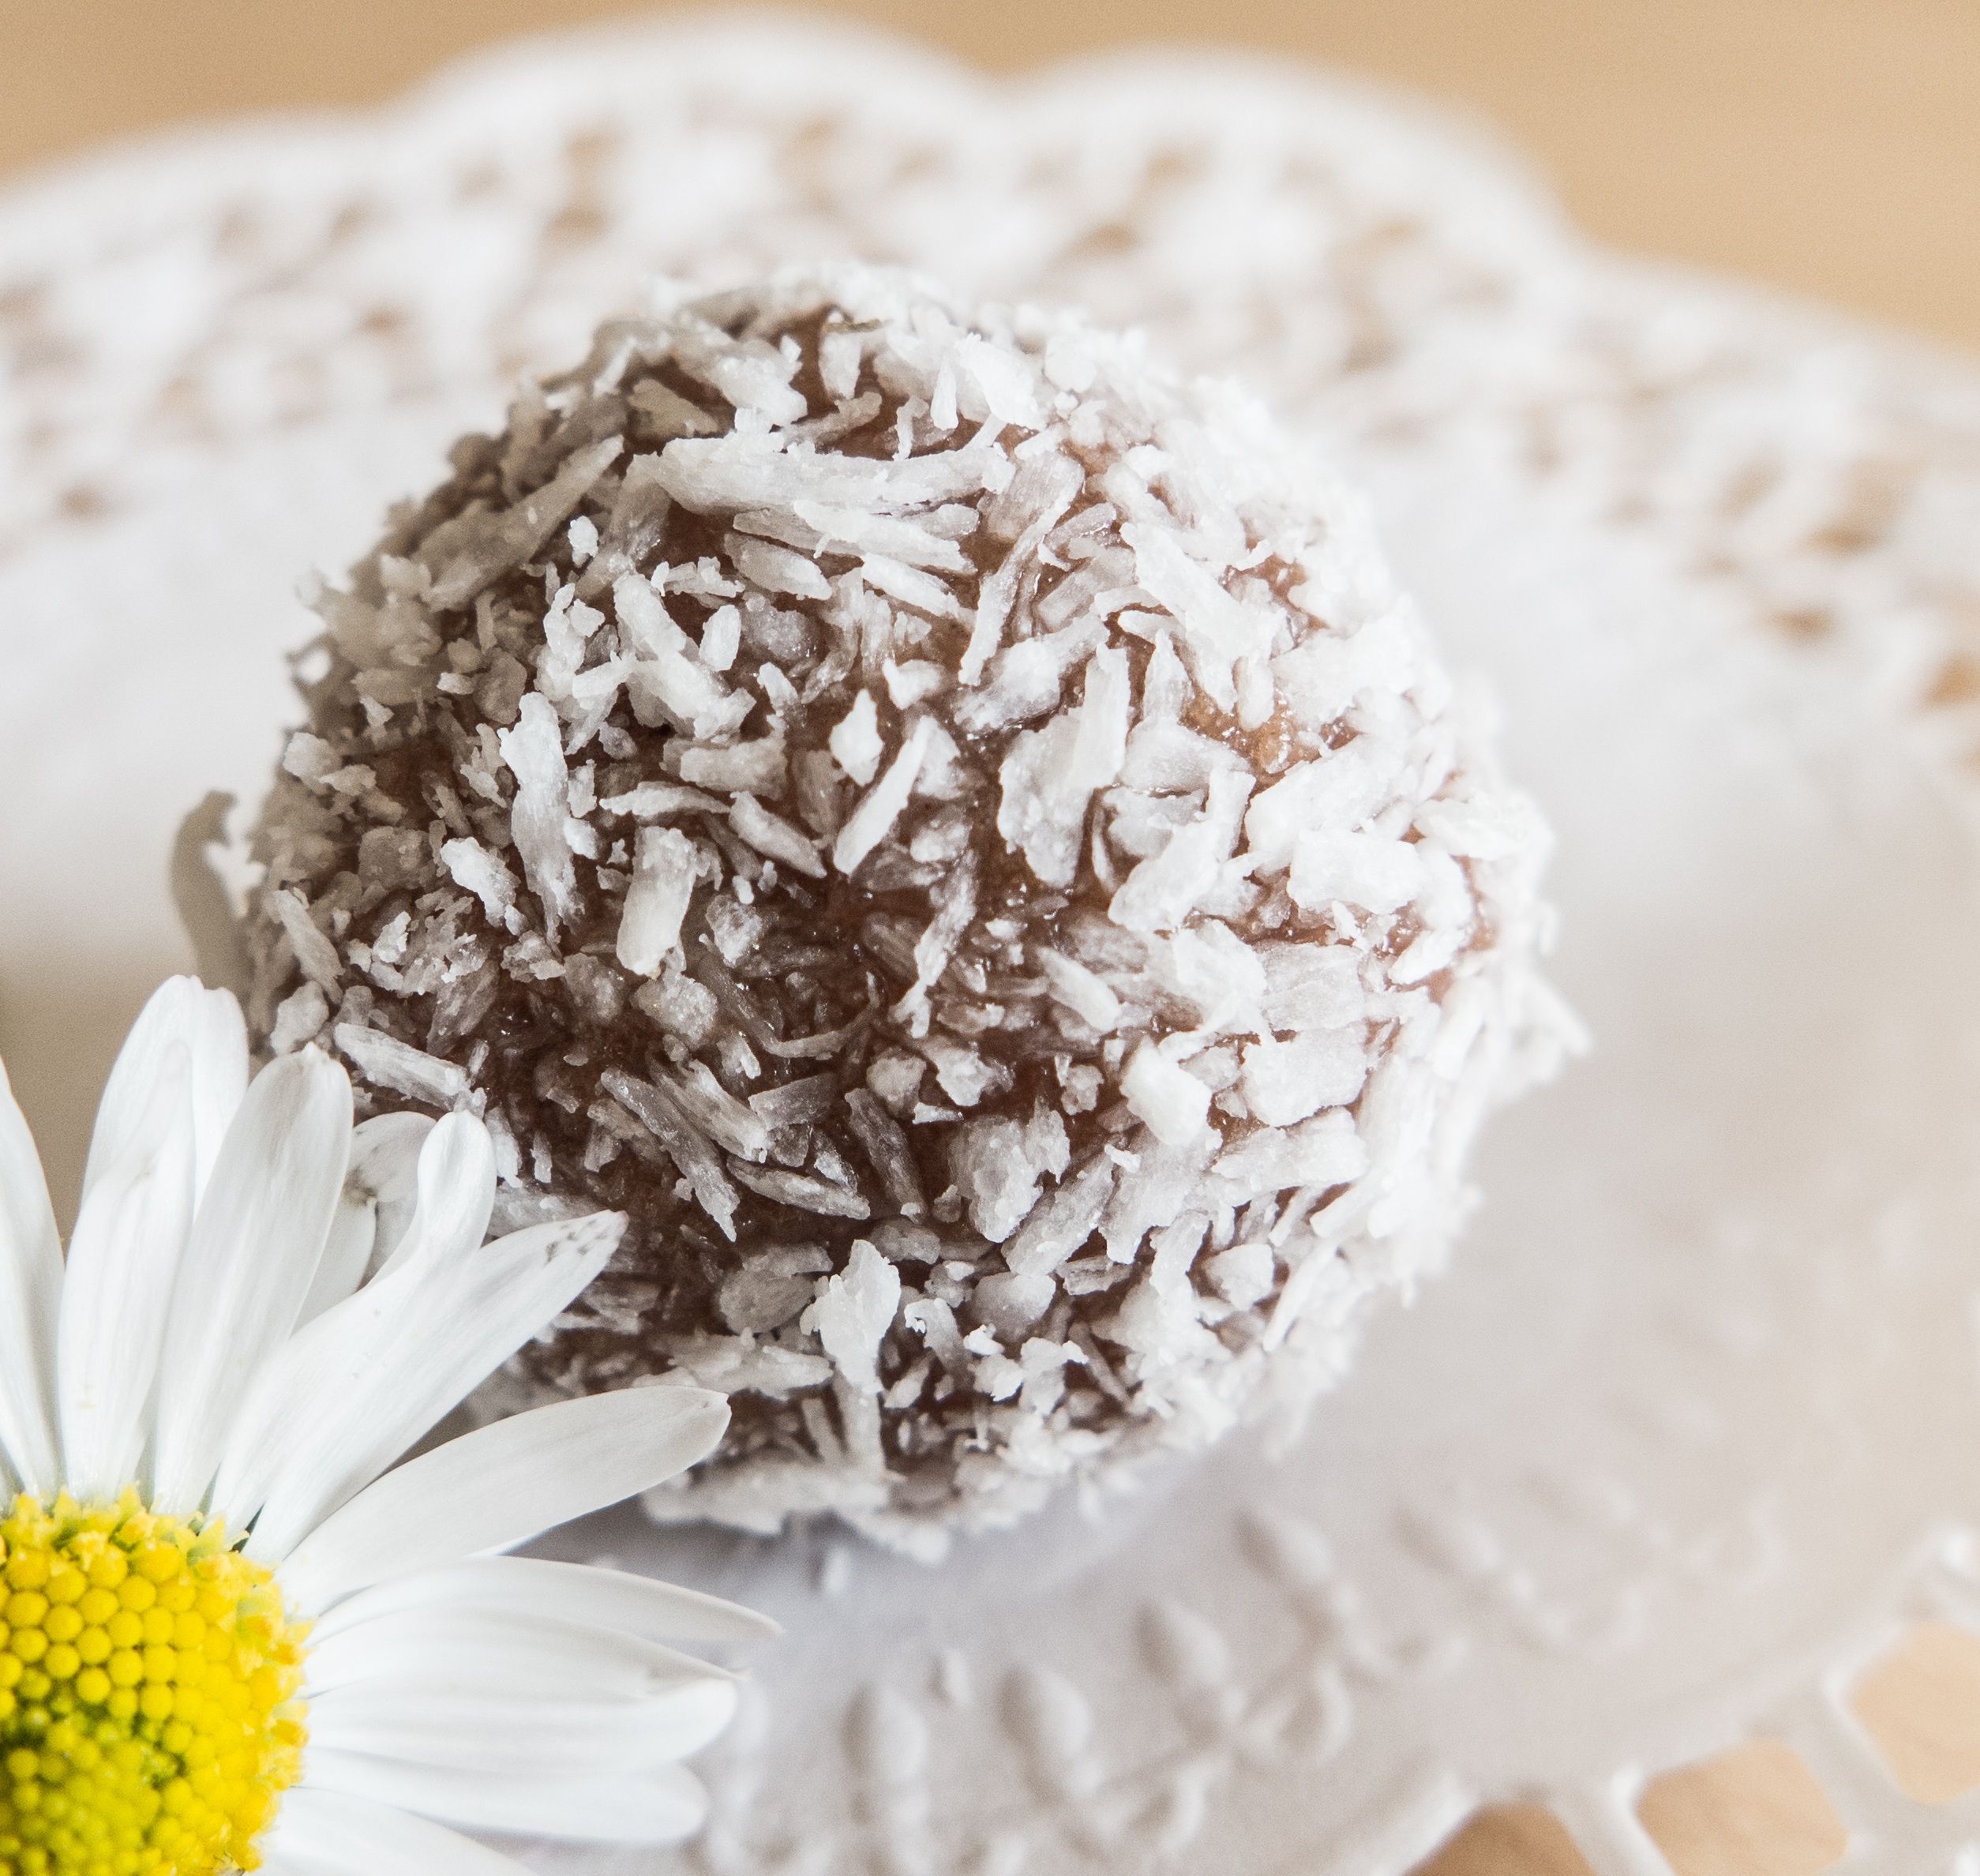
flower, daisy, food, baking, gourmet, dessert, cuisine, cake, brand, chocolate cake, calories, coconut, icing, sweetness, treat, flavor, nibble, praline, sweet goods, calorie bomb, buttercream, chocolate truffle, coconut ball